Acacia iteaphylla

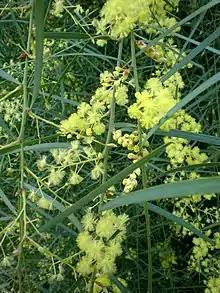
"Acacia iteaphylla" flowers and foliage

Acacia iteaphylla, commonly known as Flinders Range wattle, Port Lincoln wattle, winter wattle and willow-leaved wattle, is a shrub belonging to the genus "Acacia" and the subgenus "Phyllodineae" that is endemic to South Australia.